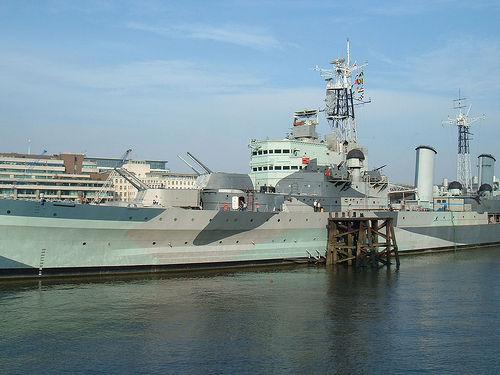
Weather: sun or clear